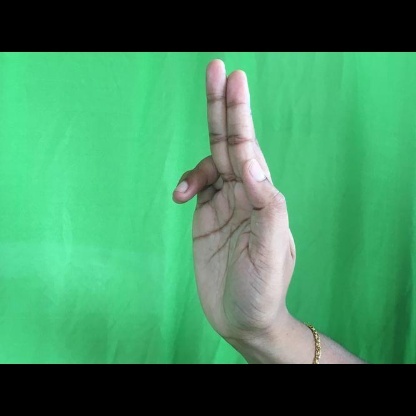
Mudra: Ardhapathaka